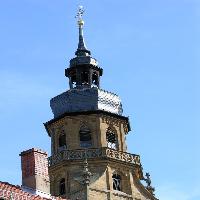
Weather: sun or clear